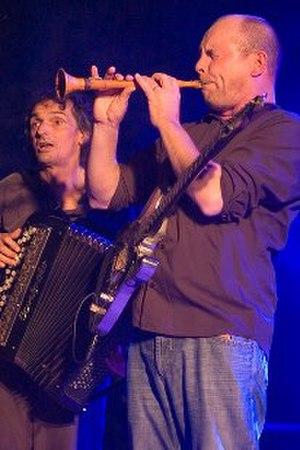
Red Cardell est un groupe de rock indépendant français, originaire de Quimper, en Bretagne. Il est formé en 1992 par Jean-Pierre Riou, Jean-Michel Moal et Ian Proërer. Après le départ de ce dernier en 2001, Manu Masko devient le batteur du groupe jusqu'en 2015.
Ian Proërer, né le 8 novembre 1966 à Nantes et résidant à Quimper est un musicien français, principalement connu pour avoir été cofondateur et premier batteur du groupe de rock Red Cardell de 1992 à 2001.
Jean-Pierre Riou, né le 27 avril 1963 à Morlaix et résidant à Locquirec, est un auteur-compositeur-interprète français de culture bretonne.